Italian Venezuelans

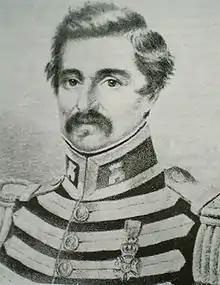
Agostino Codazzi

The presence of Italians in Venezuela dates back to the Genoese sailor Christopher Columbus who landed in Macuro in 1498, followed by the explorer Amerigo Vespucci (1499) and the conquistador Giacomo Castiglione (Hispanicized as "Santiago Castellón"), creator of the first settlement of Nueva Cadiz on the Island of Cubagua in 1510 (a town created for the exploitation of pearls).